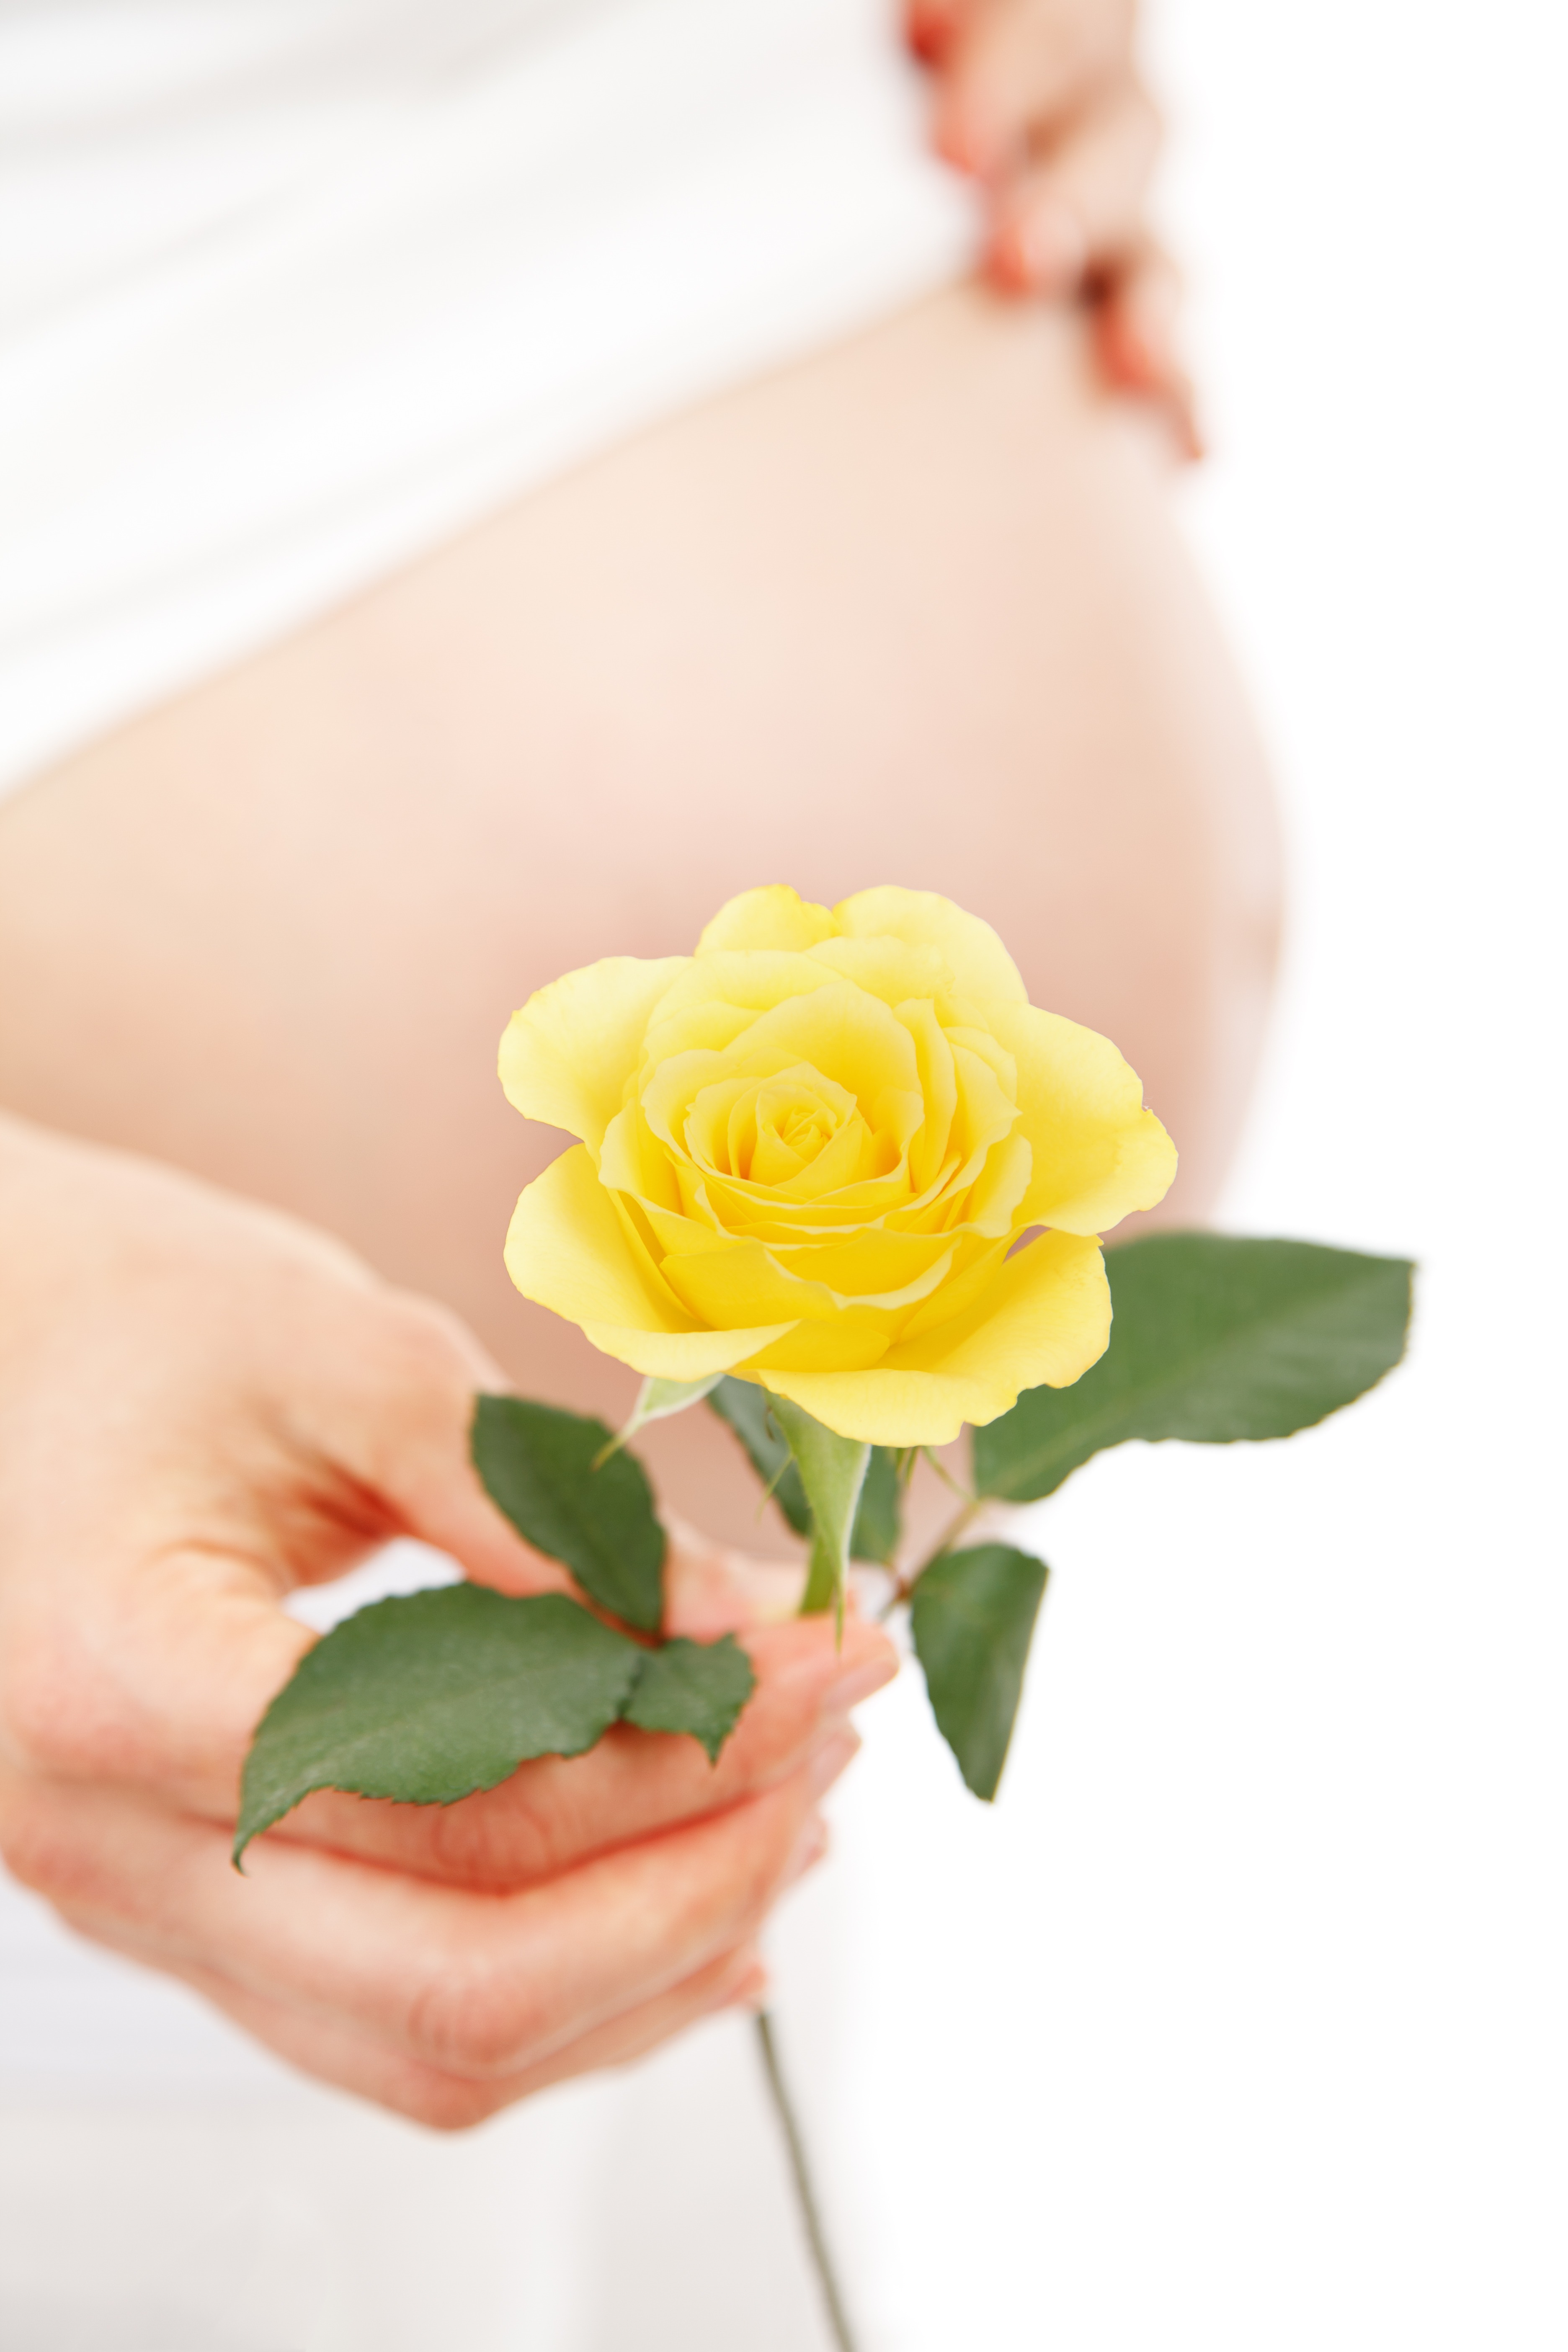
hand, plant, girl, woman, flower, petal, female, waiting, rose, human, yellow, pink, baby, life, pregnancy, motherhood, maternity, mother, pregnant, belly, body, expecting, floristry, stomach, flowering plant, flower bouquet, maternal, cut flowers, tummy, floral design, land plant, flower arranging